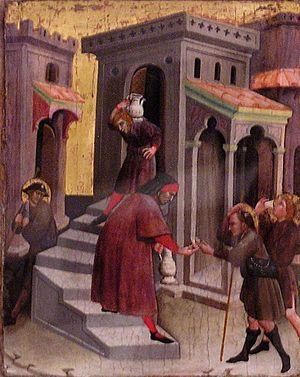
Olivuccio di Ciccarello est un peintre italien qui fut actif entre la fin du XIVᵉ et le début du XVᵉ siècle.